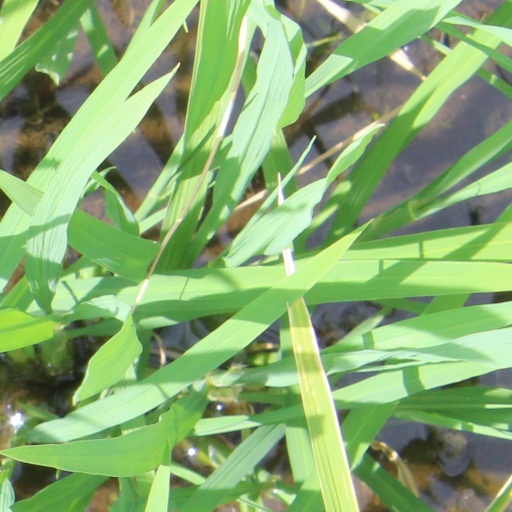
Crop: rice